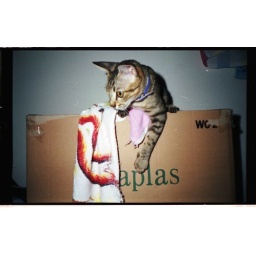
This is her fav spot in the house where her studio apartment is by the window